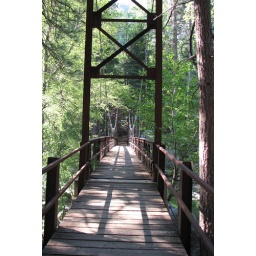
bridge over kings river